Chen Jin Lang

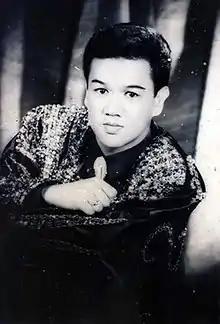

Chen Jin Lang (12 February 1961– 25 July 2006) was a Singapore 'getai' songwriter legend and King of Hokkien pop.